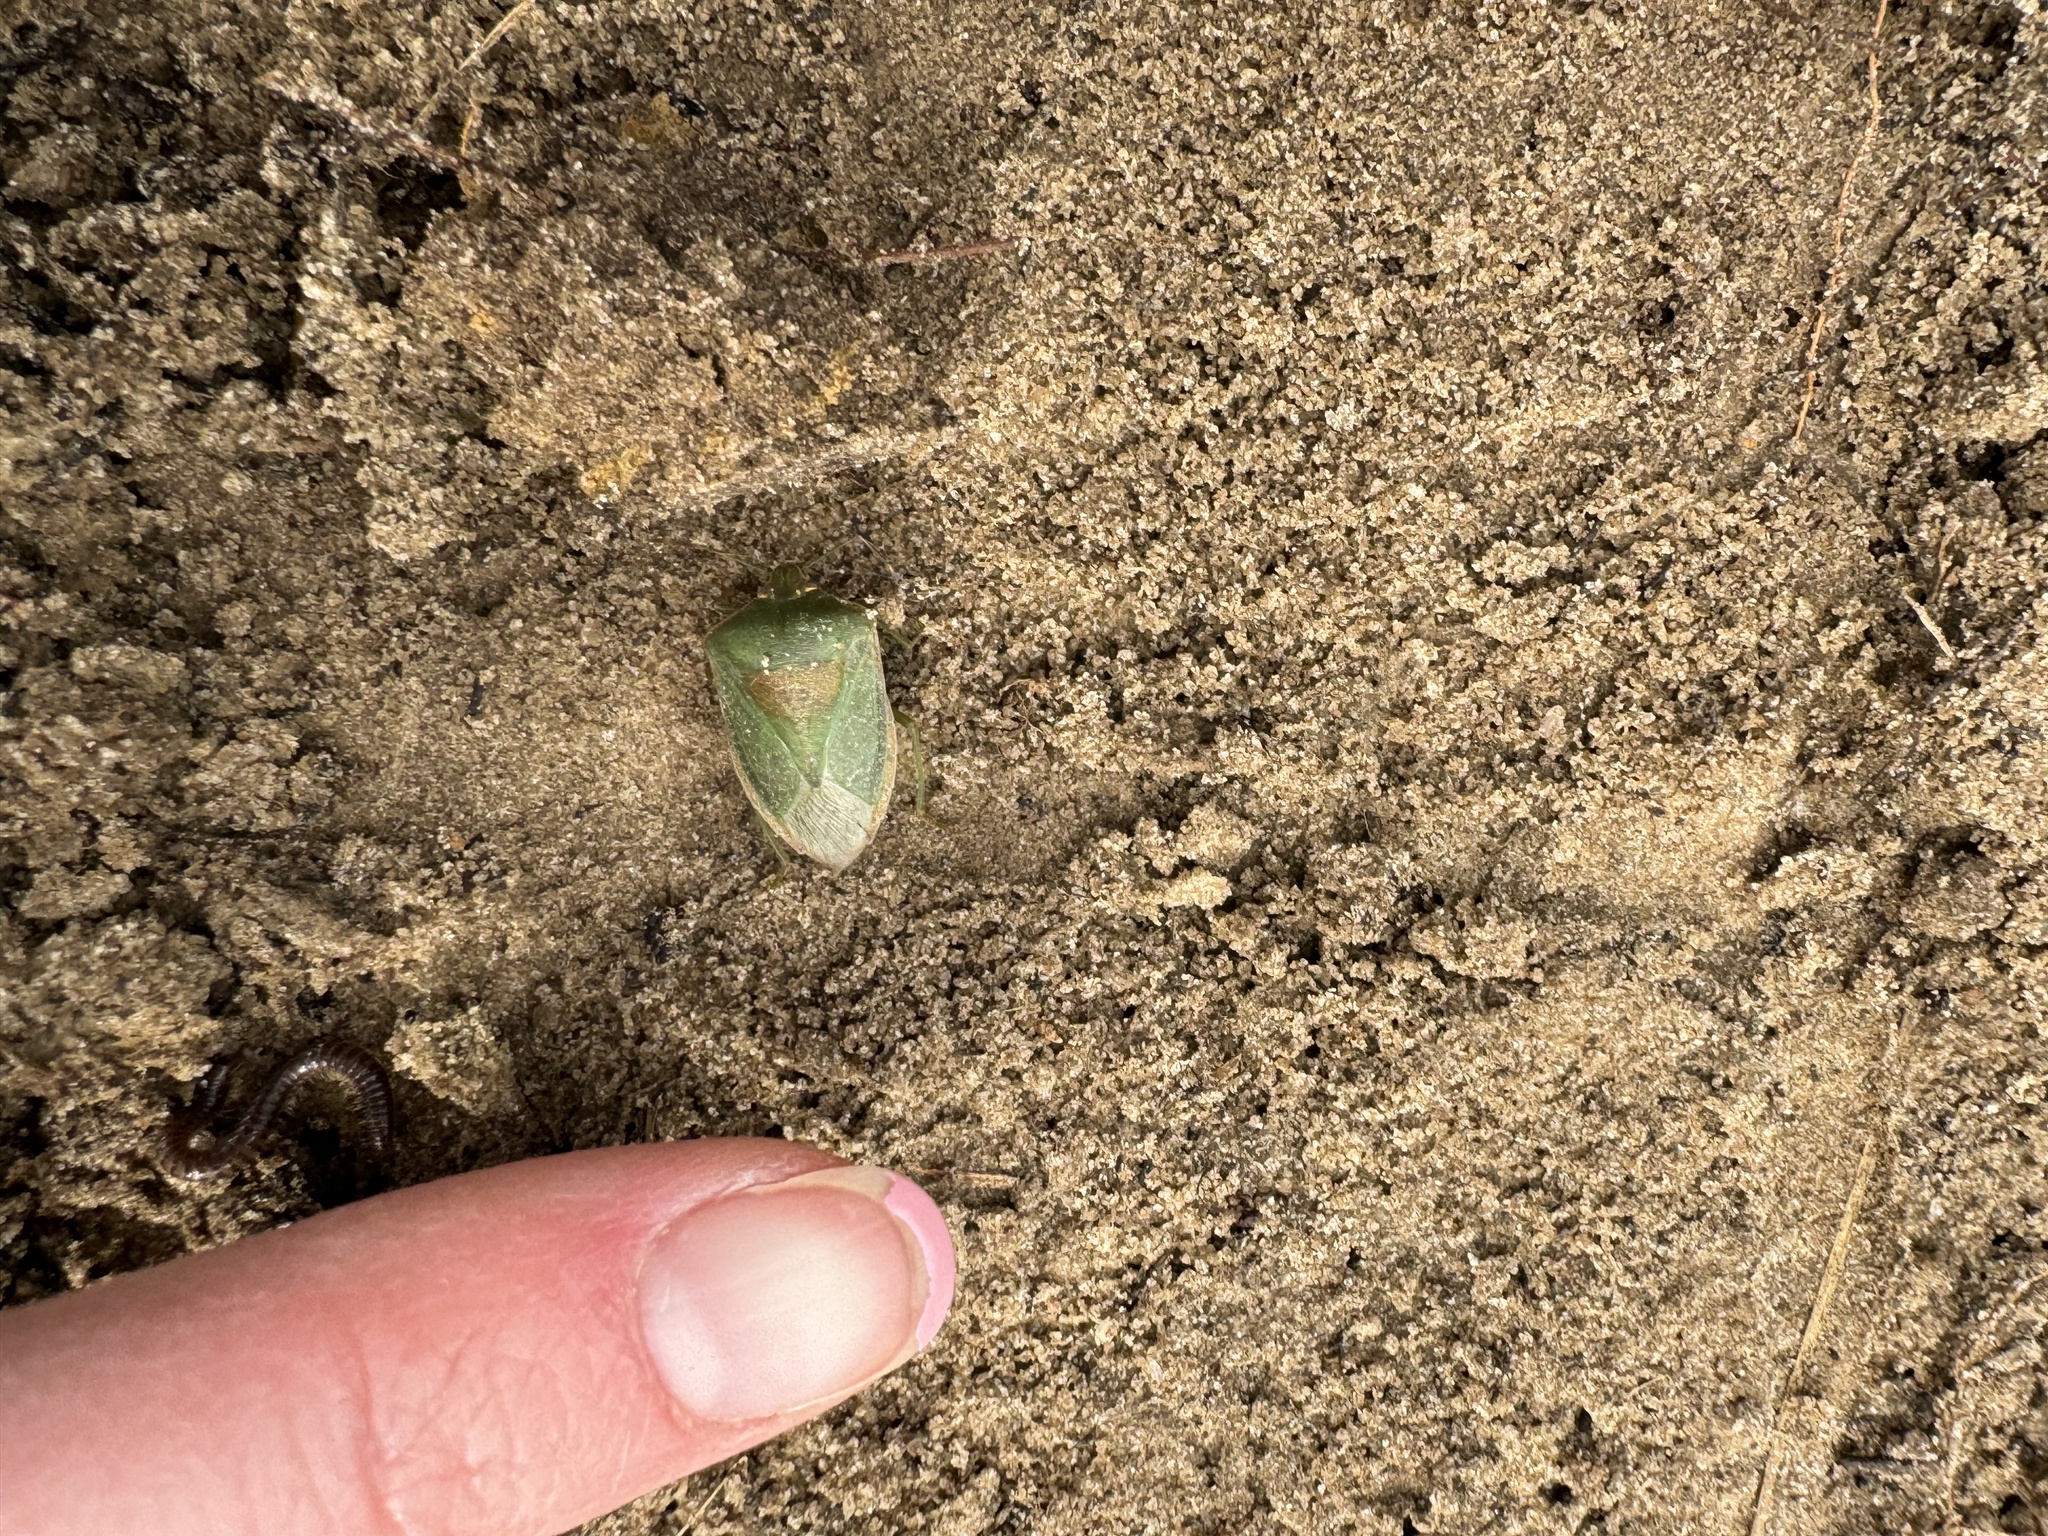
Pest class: stink_bug